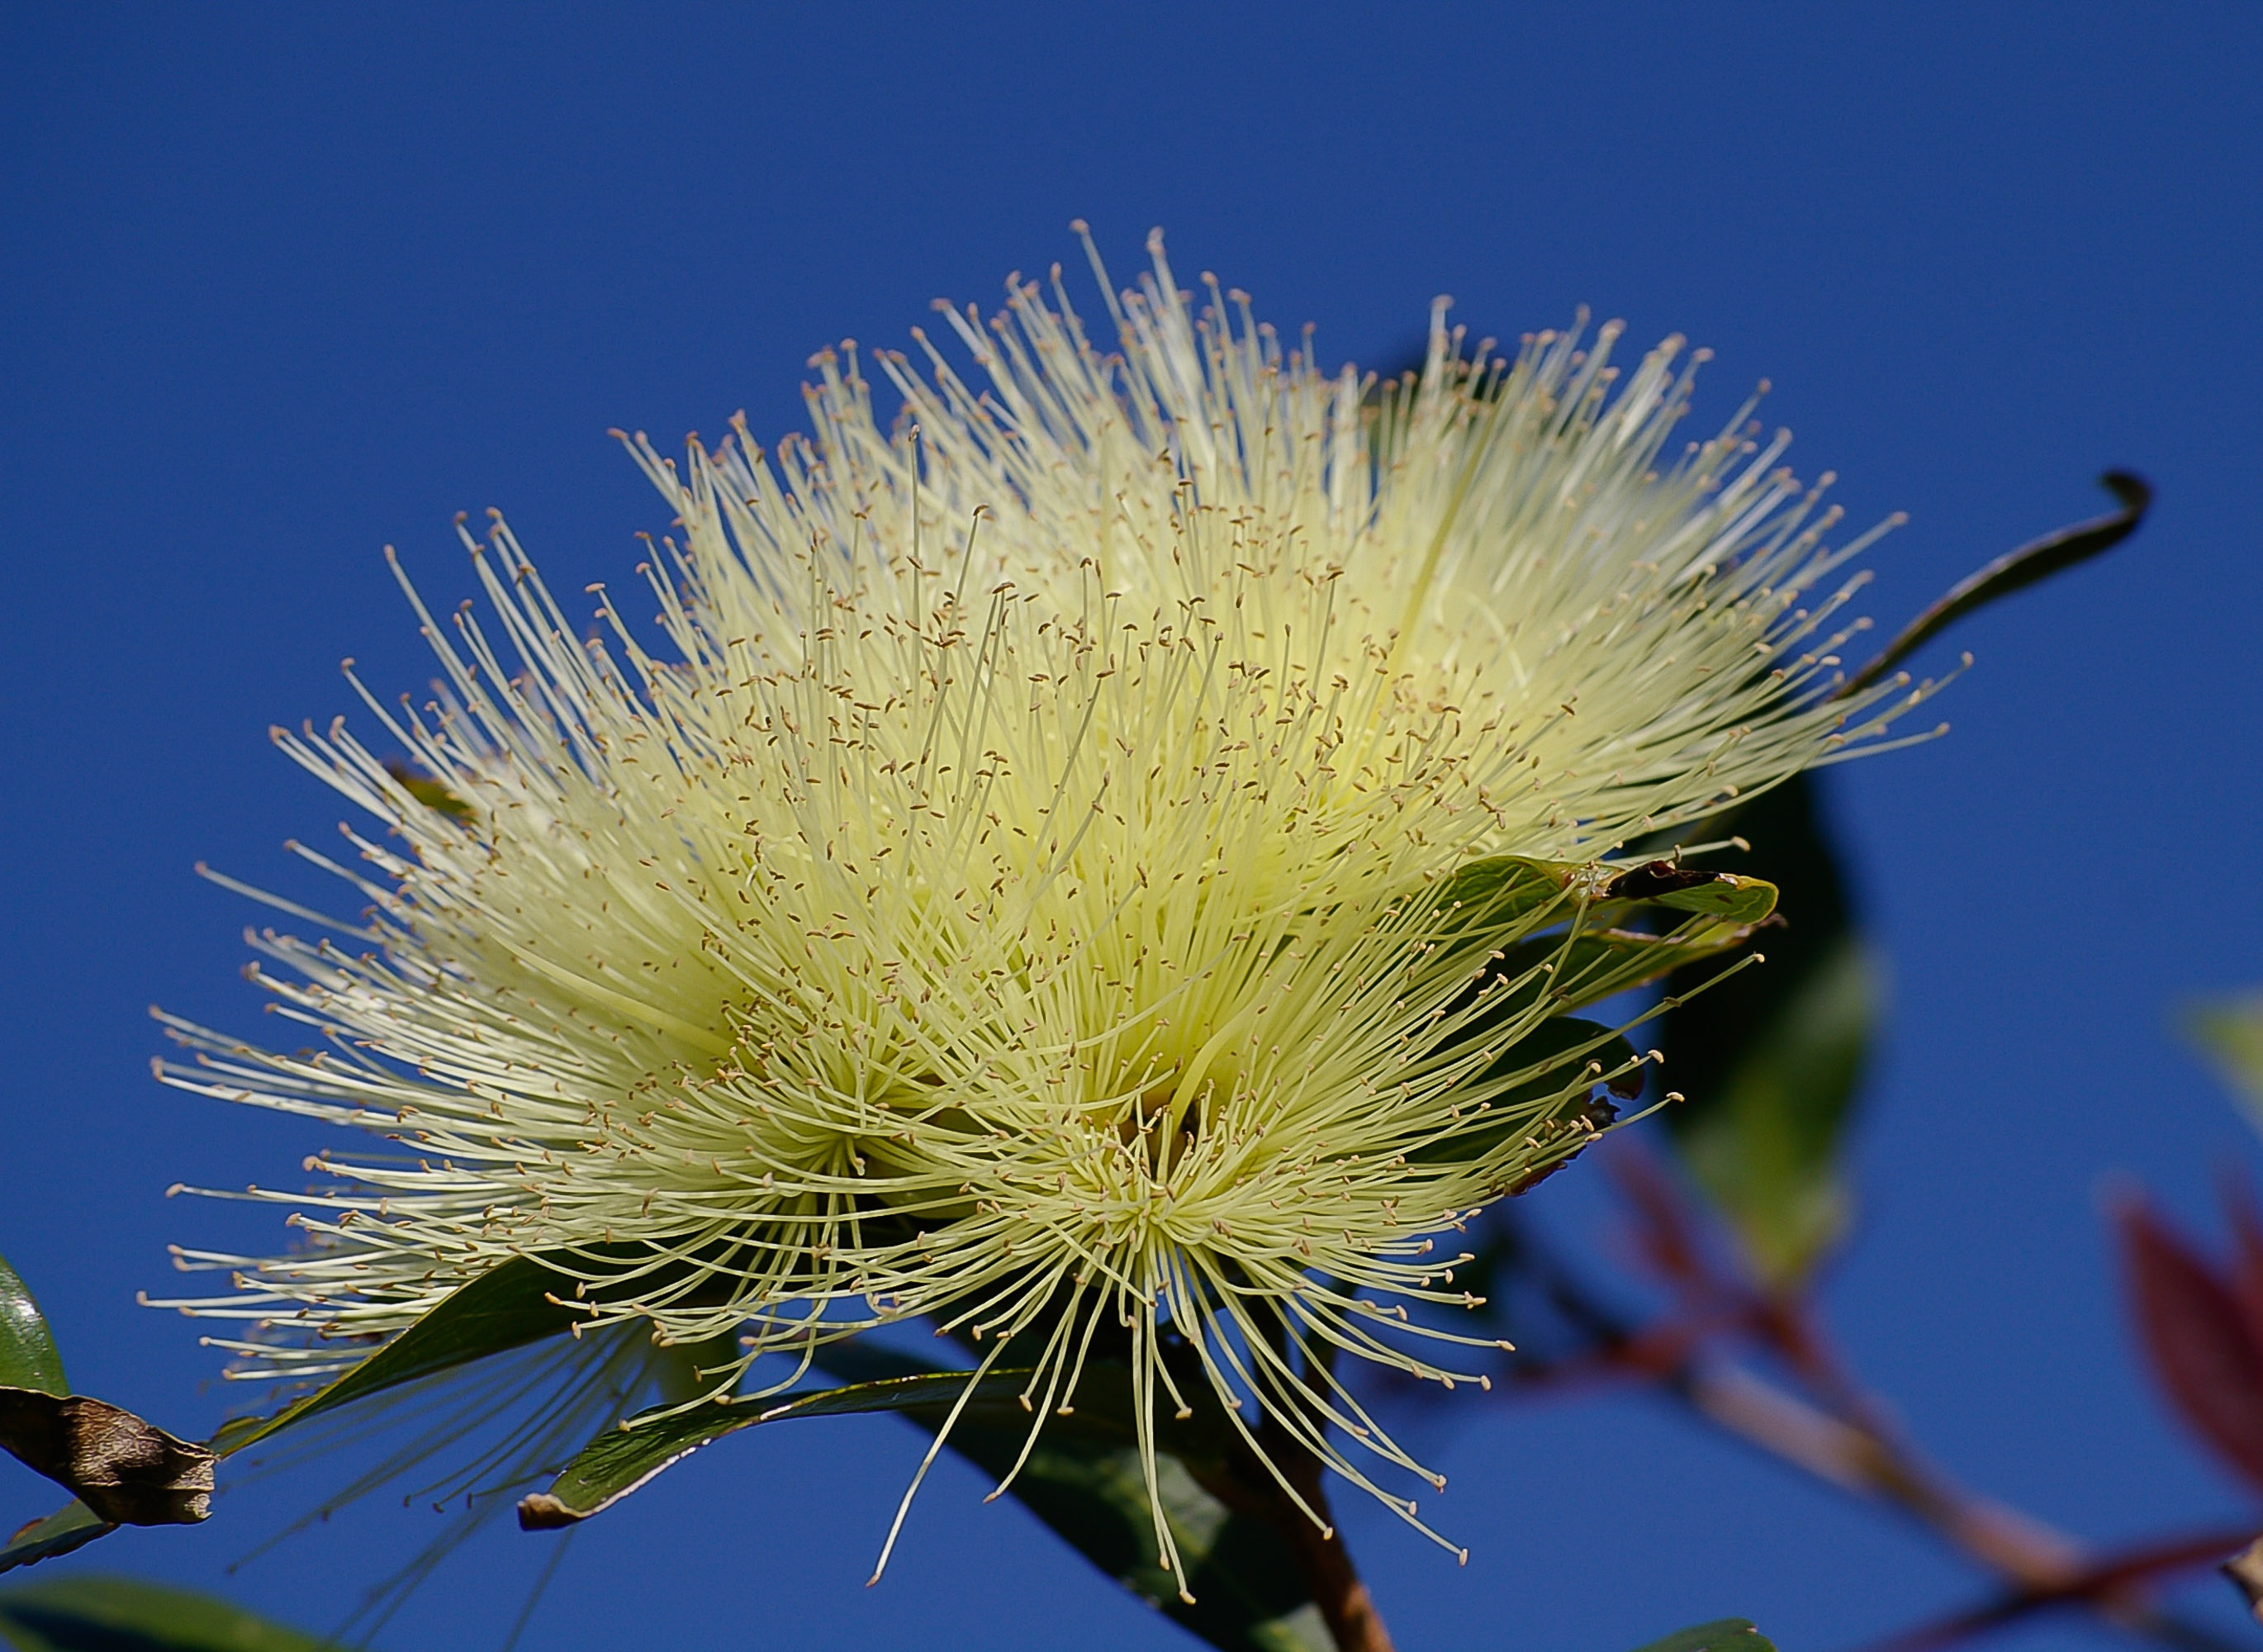
tree, nature, branch, blossom, plant, white, photography, dandelion, leaf, flower, fluffy, produce, botany, garden, flora, wildflower, flowers, close up, australia, thistle, macro photography, flowering plant, daisy family, plant stem, land plant, thorns spines and prickles